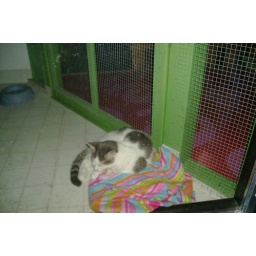
This cat was trying to sleep in a store window with all the drunks walking by.